Slieve Rushen

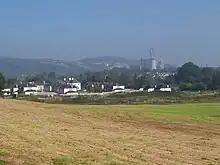
Ballyconnell with Slieve Rushen in the background

The mountain has been inhabited since at least 3,000 B.C. as is evident from the ancient court cairns and wedge tombs still surviving, such as in the townlands of Doon (Tomregan), Aughrim and Aghnacally.